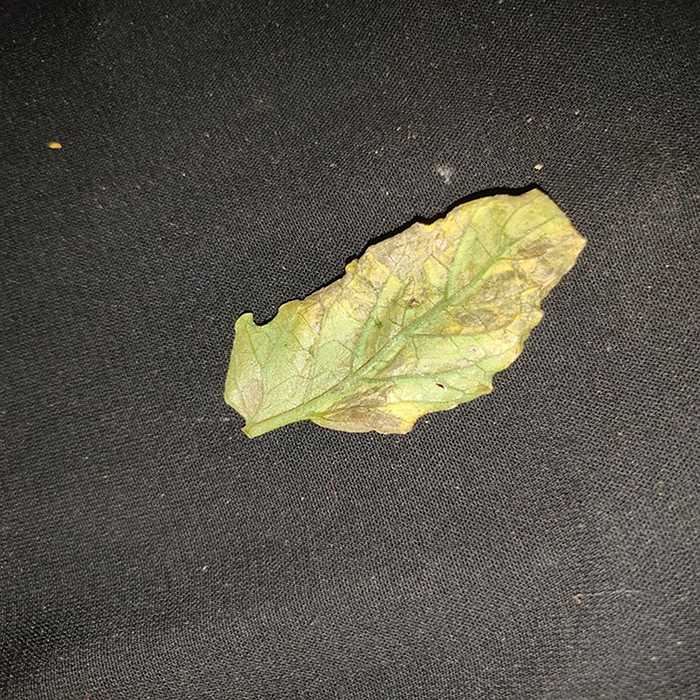
Plant: Tomato
Label: Tomato Bacterial spot